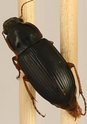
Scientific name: Harpalus pensylvanicus
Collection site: Konza Prairie Agroecosystem NEON (KONA), plot KONA_001